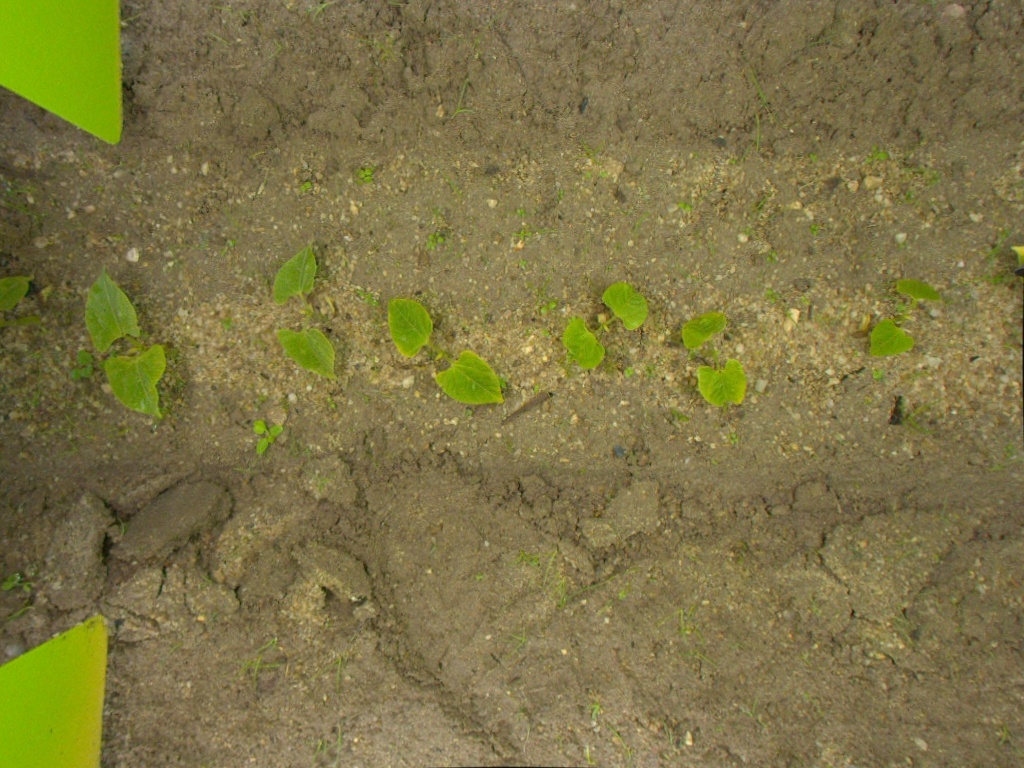
Crop: bean
Objects: bean, bean, bean, bean, bean, bean